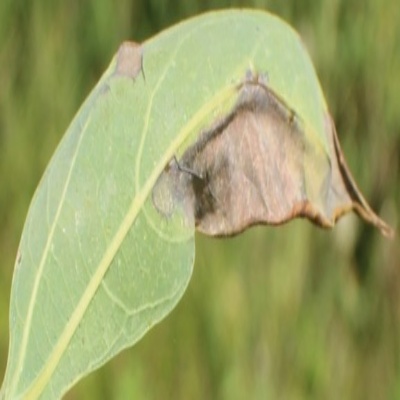
Crop: Cassava
Condition: bacterial blight